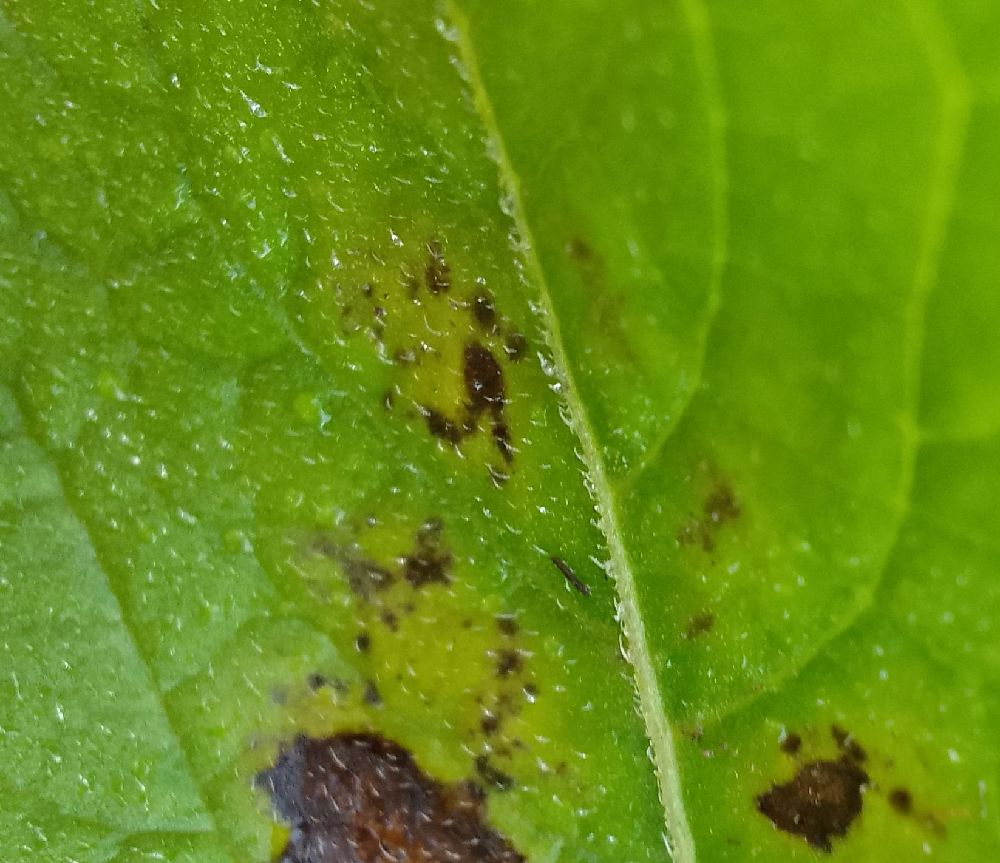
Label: Early blight